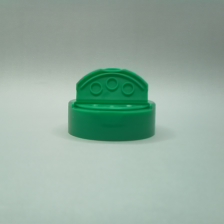
Color: green
Cap type: dual flip-top cap